Penthesilea

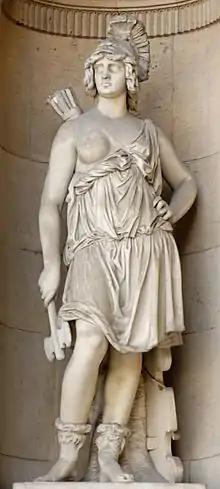
Penthesilea (1862), by Gabriel-Vital Dubray (1813–1892). East façade of the Cour Carrée in the Louvre palace, Paris.

Penthesilea was an Amazonian queen in Greek mythology, the daughter of Ares and Otrera and the sister of Hippolyta, Antiope, and Melanippe. She assisted Troy in the Trojan War, during which she was killed by Achilles or Neoptolemus. The asteroid 271 Penthesilea, discovered in 1887, was named in her honor.